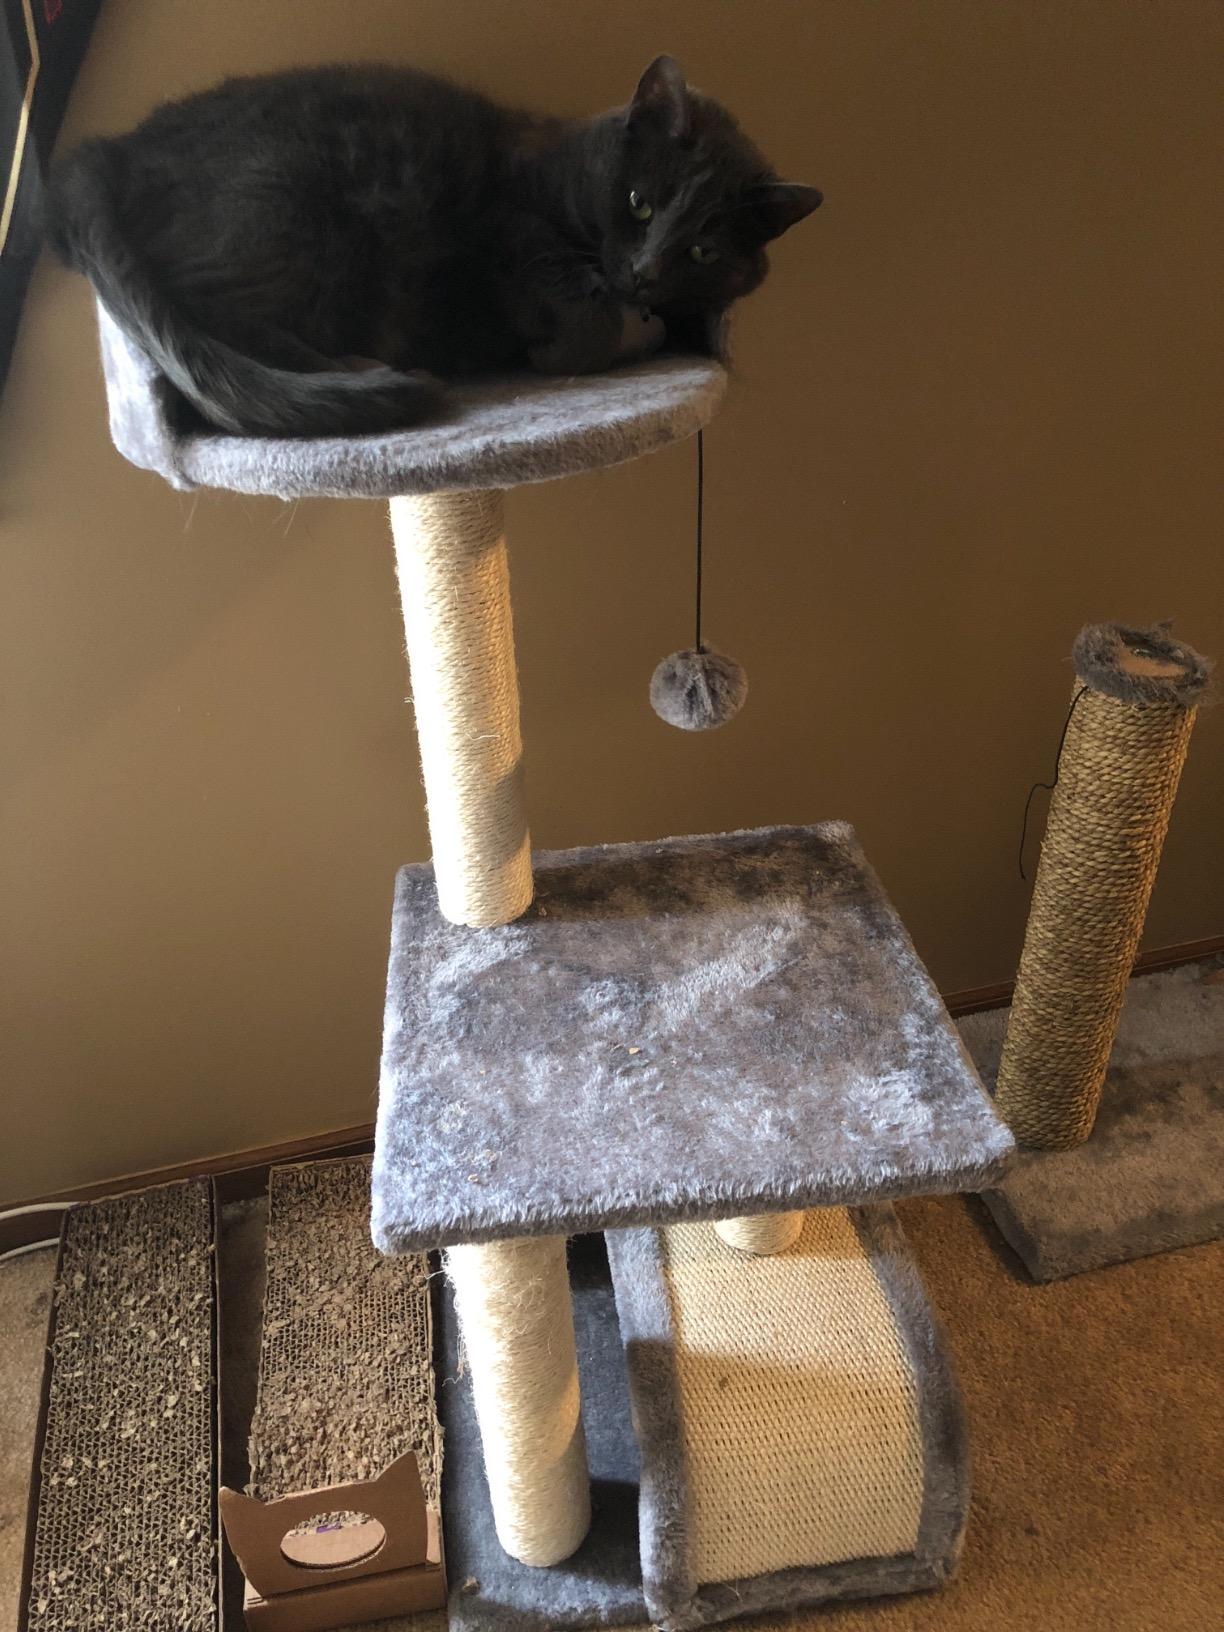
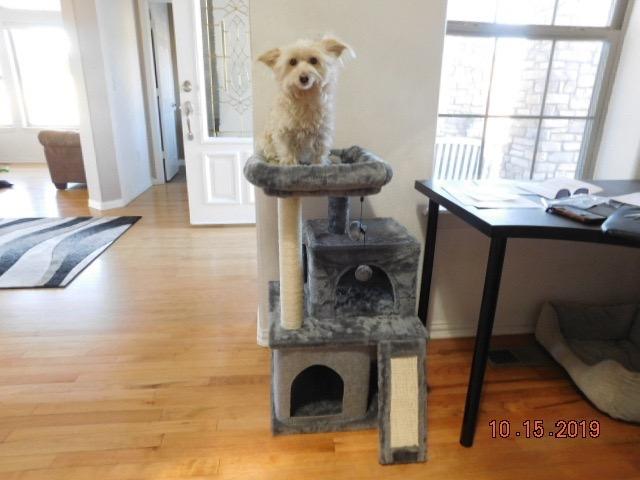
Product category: items_cat tree
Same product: no